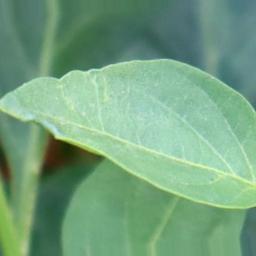
Label: healthy